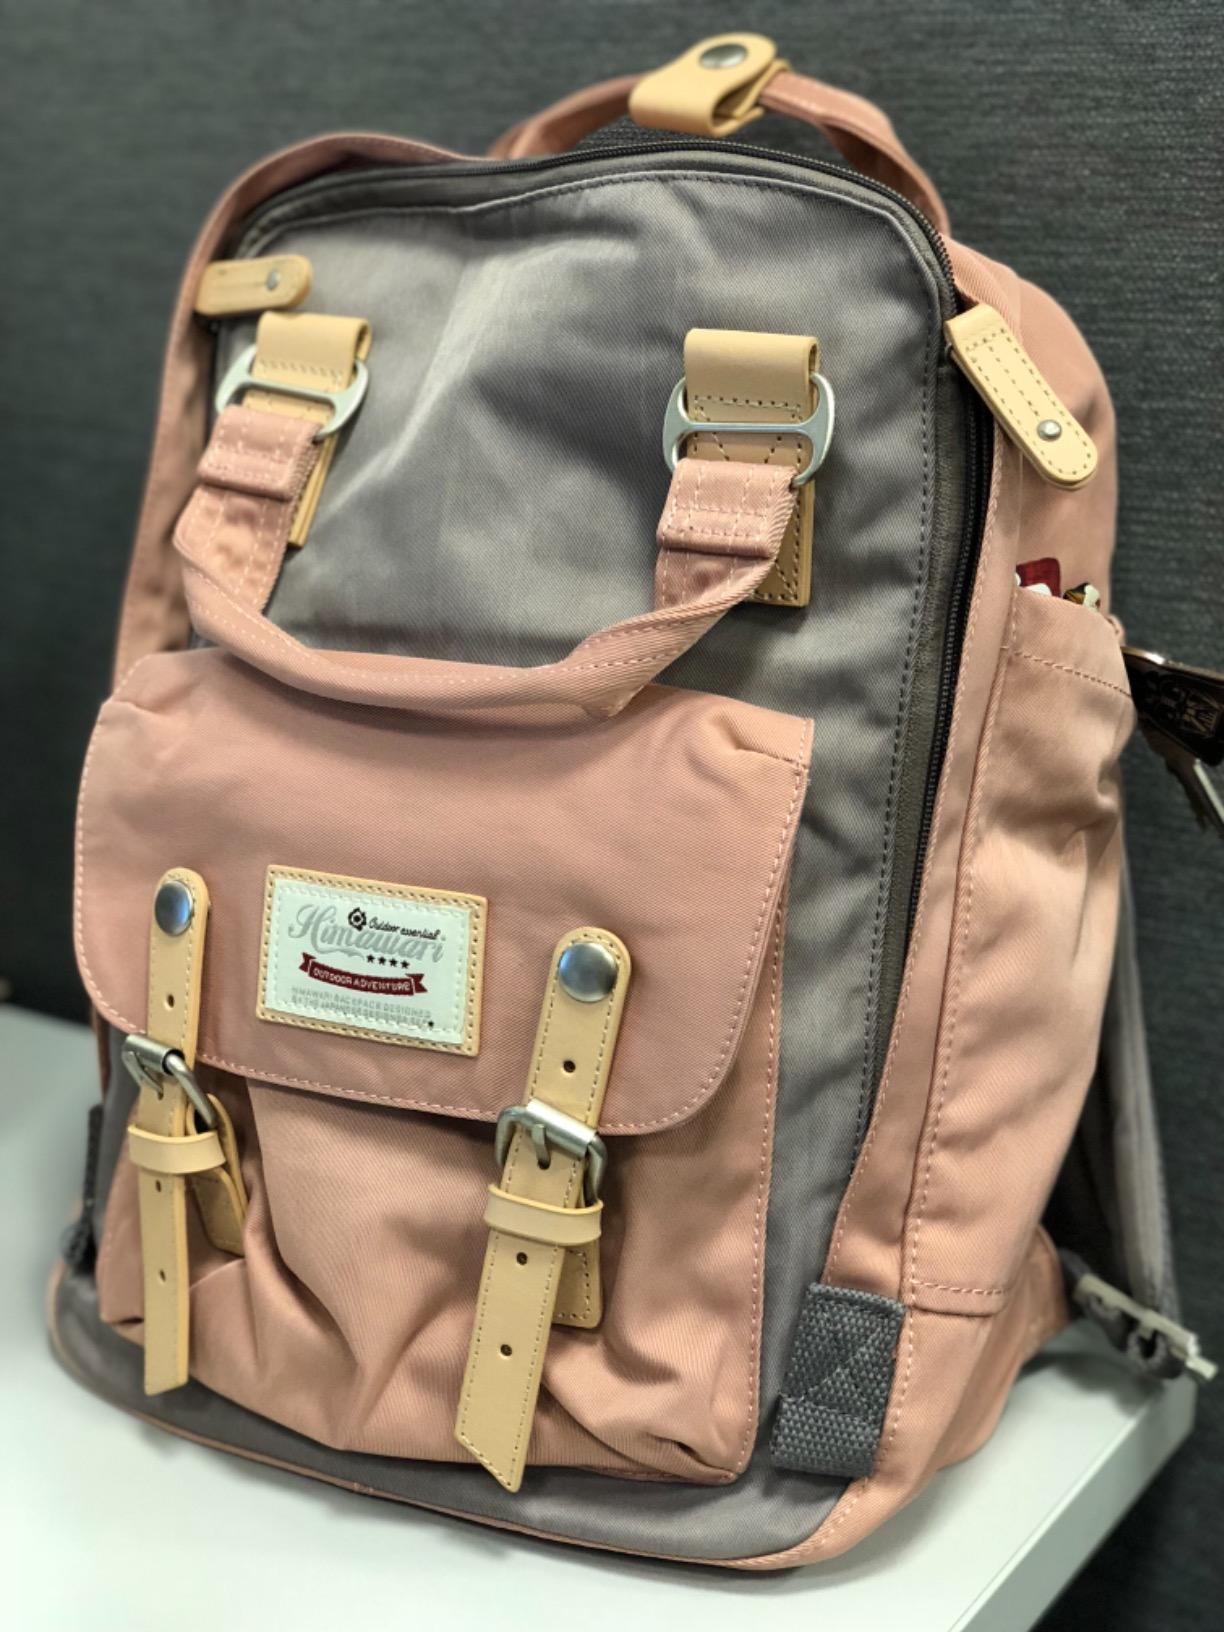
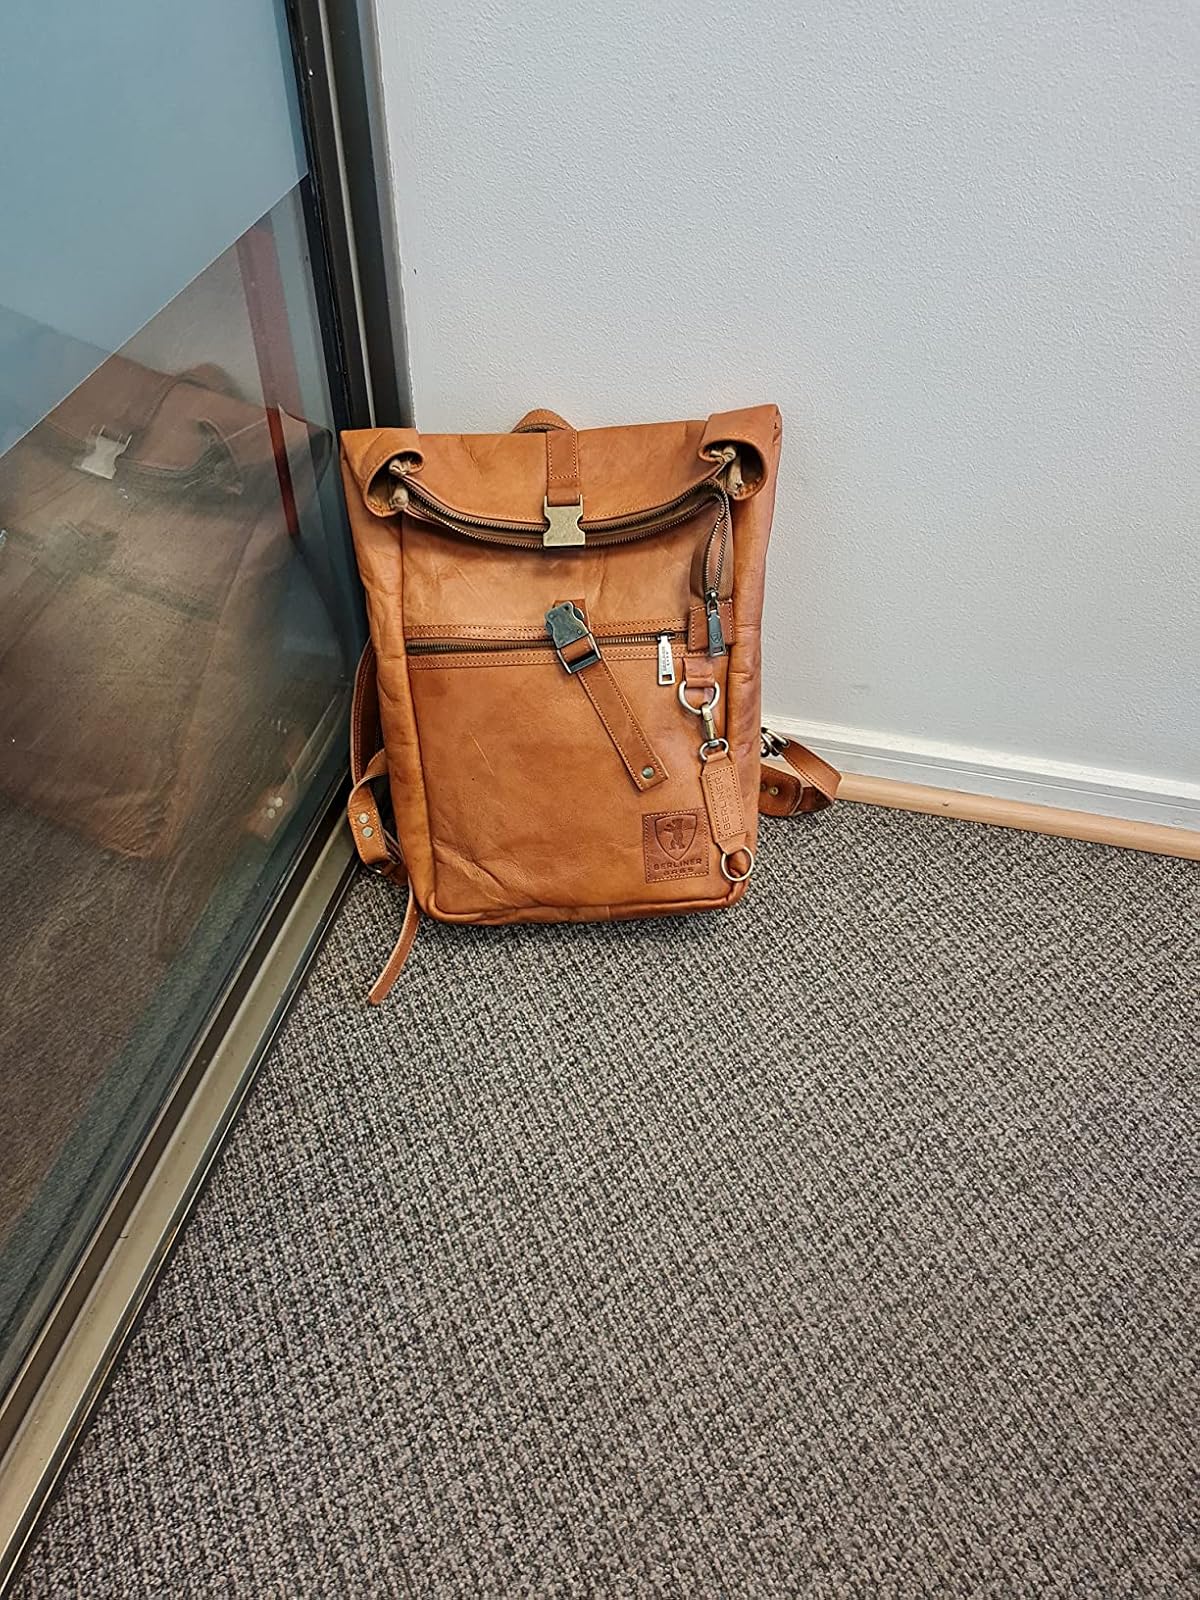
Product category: bag
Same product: no